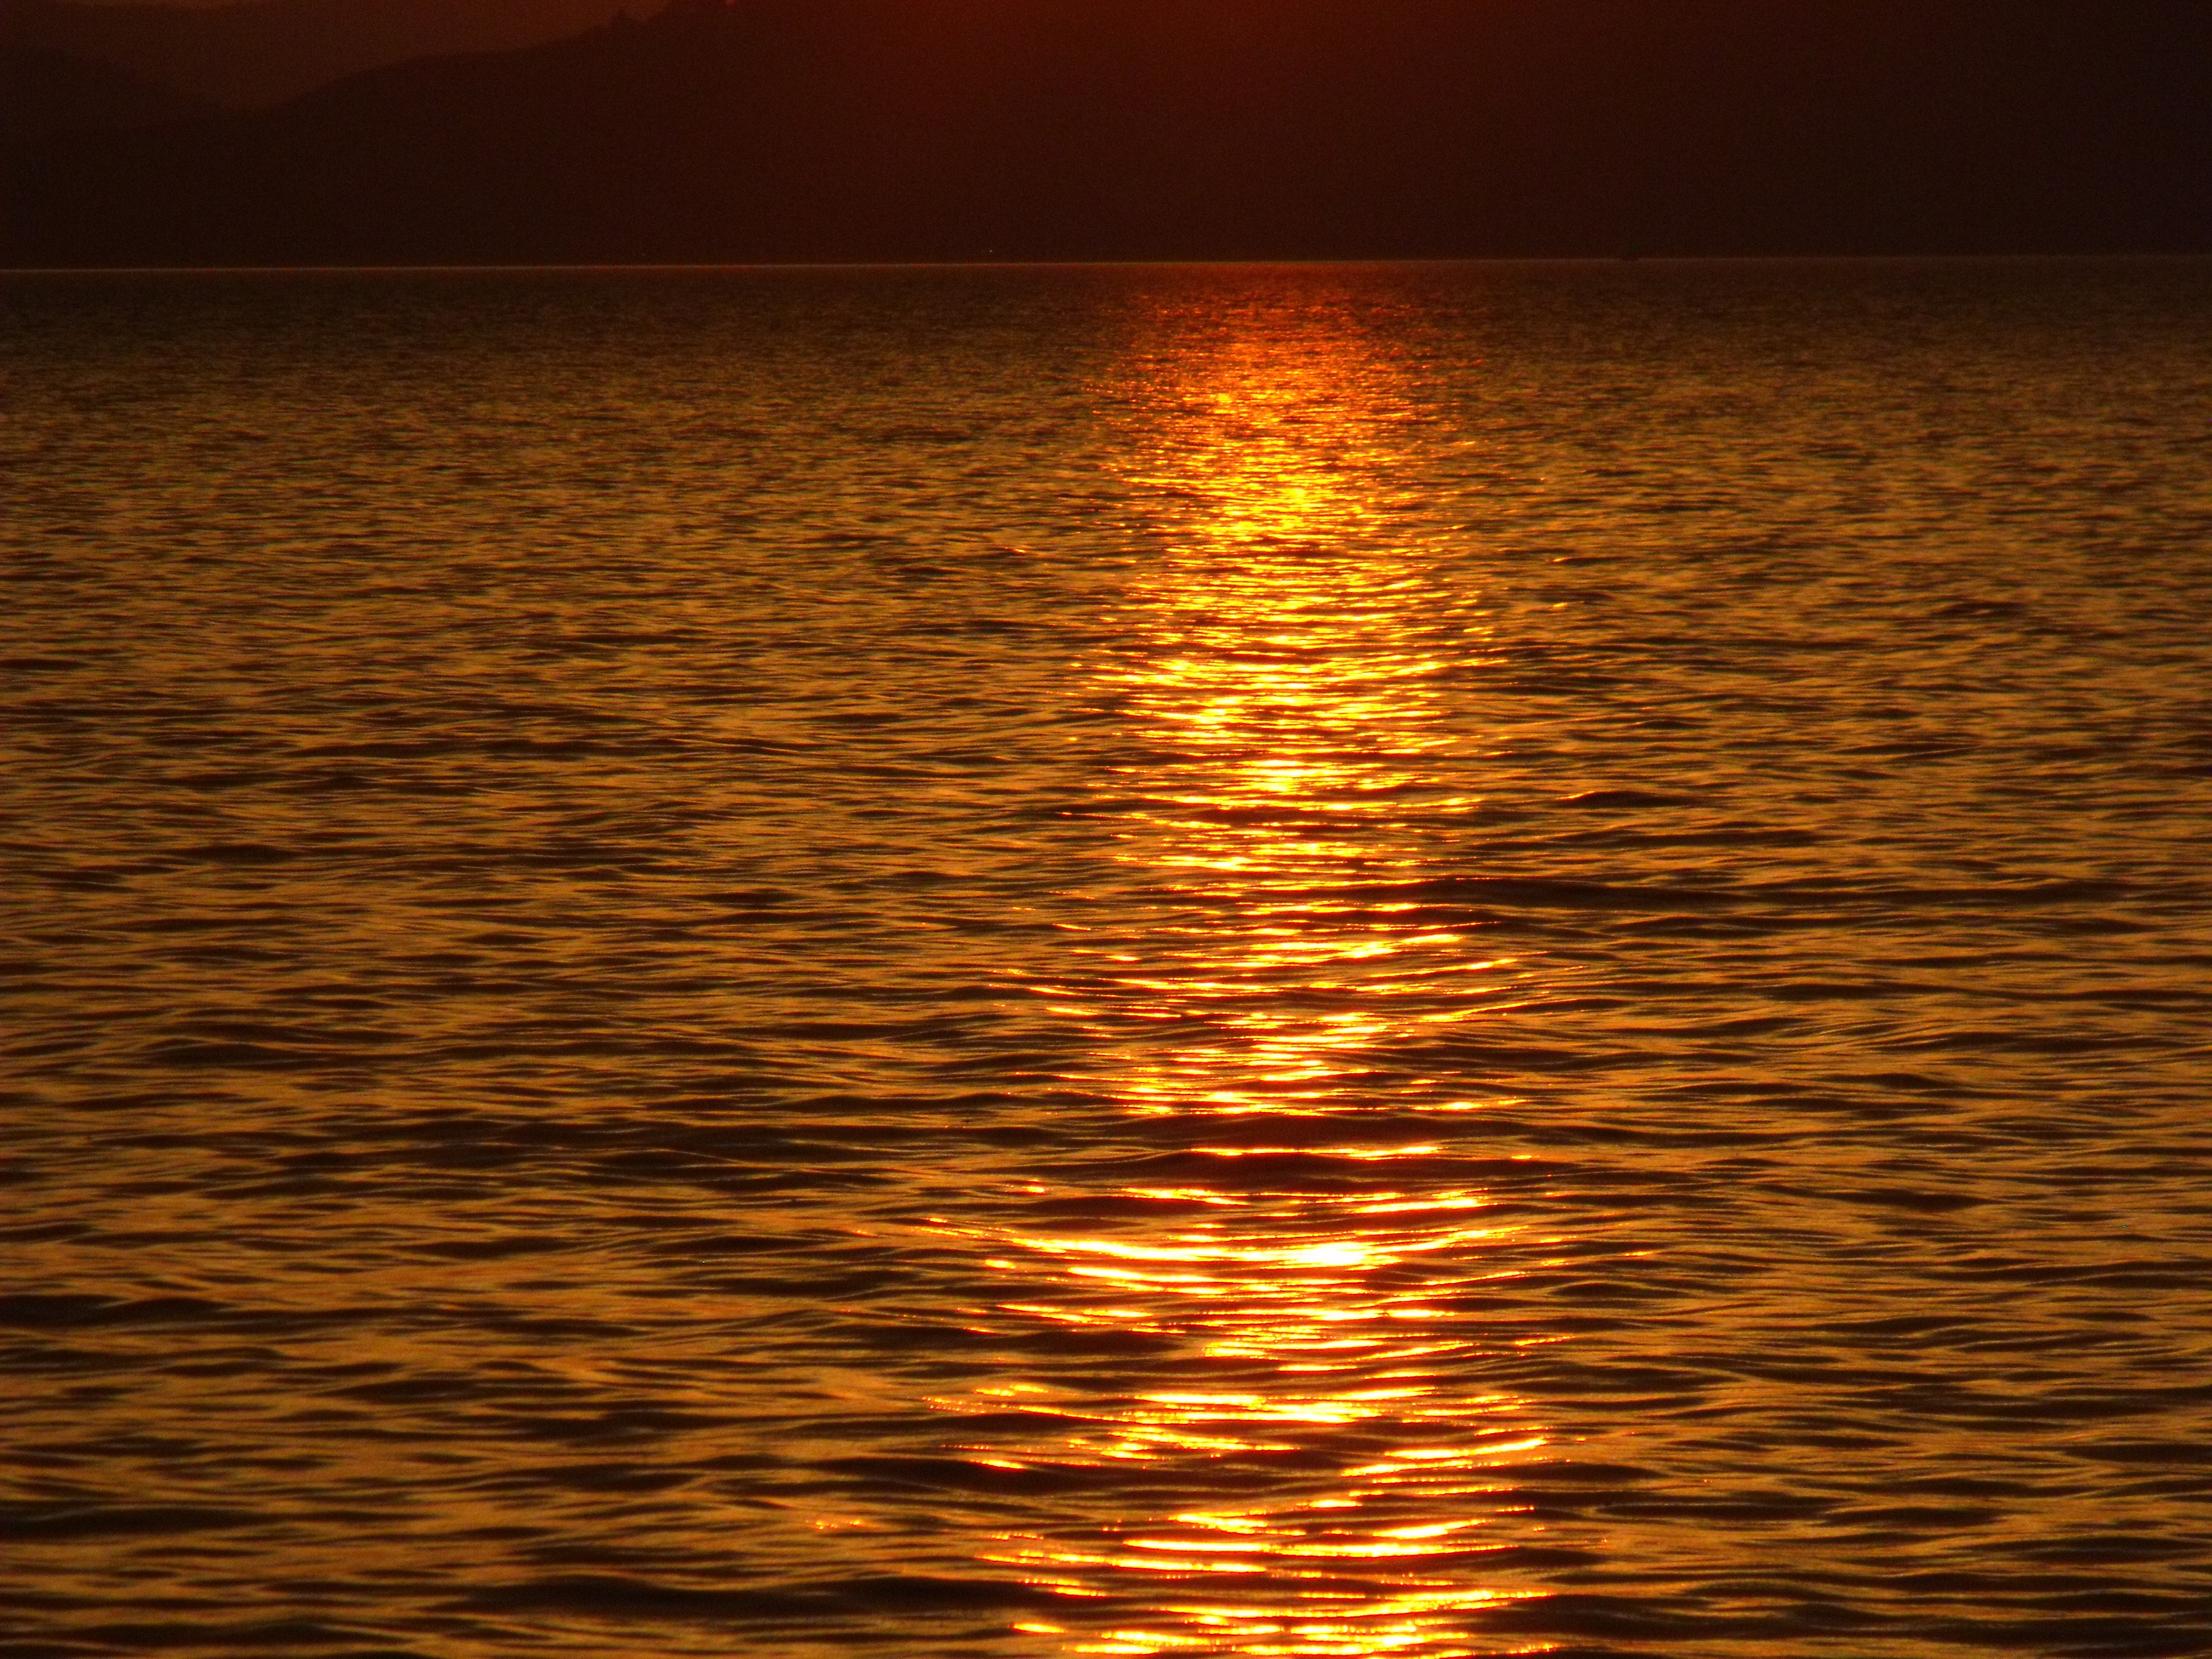
sea, ocean, horizon, light, sun, sunrise, sunset, sunlight, morning, wave, dawn, atmosphere, dusk, evening, reflection, afterglow, lake balaton, aranyh d, v zfodor